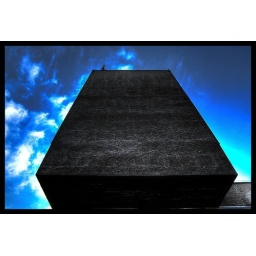
colour version of black wall over the blue sky